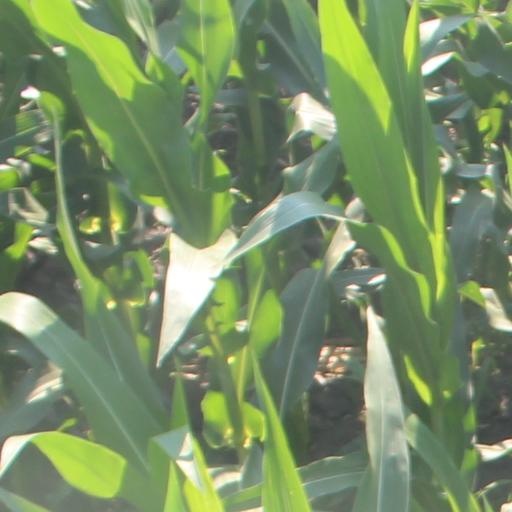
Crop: maize; corn